Kiki's Delivery Service

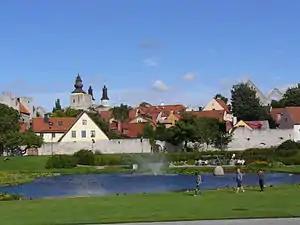
Almedalen in Visby, Gotland. This was one of the regions where Miyazaki got inspiration from for the film.

In 1987, Group Fudosha asked Kadono's publishers for the rights to adapt Kadono's novel into a feature film directed by either Hayao Miyazaki or Isao Takahata of Studio Ghibli. However, both of the chosen directors were busy, working on "My Neighbor Totoro" and "Grave of the Fireflies" respectively. Miyazaki accepted the role of producer while the studio continued to search for a director. Near the end of "Totoro"s production, members of Studio Ghibli were being recruited as senior staff for "Kiki's Delivery Service". The character design position was given to Katsuya Kondo, who was working with Miyazaki on "Totoro". Hiroshi Ohno, who would later work on projects such as "Jin-Roh", was hired as art director at the request of Kazuo Oga.